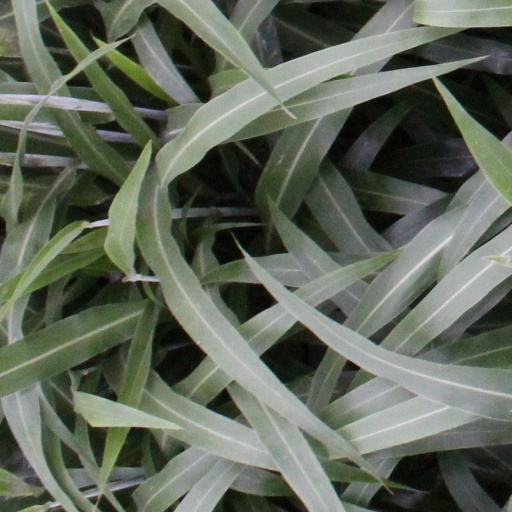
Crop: sorghum